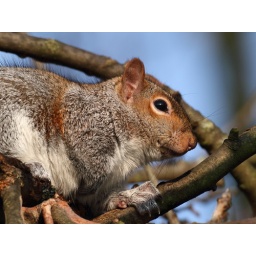
From the reflection in it's eye you can see the sun peeping over trees on the hill behind.